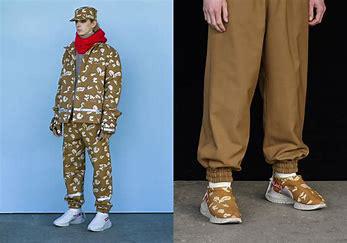
Brand: Nike
Model: Undercover